German-speaking Community of Belgium

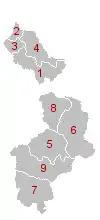
Map of the municipalities of the German-speaking Community

The German-speaking Community consists of nine municipalities, listed in the table below. Numbers on the map to the right correspond to the "Map #" column in the table below.